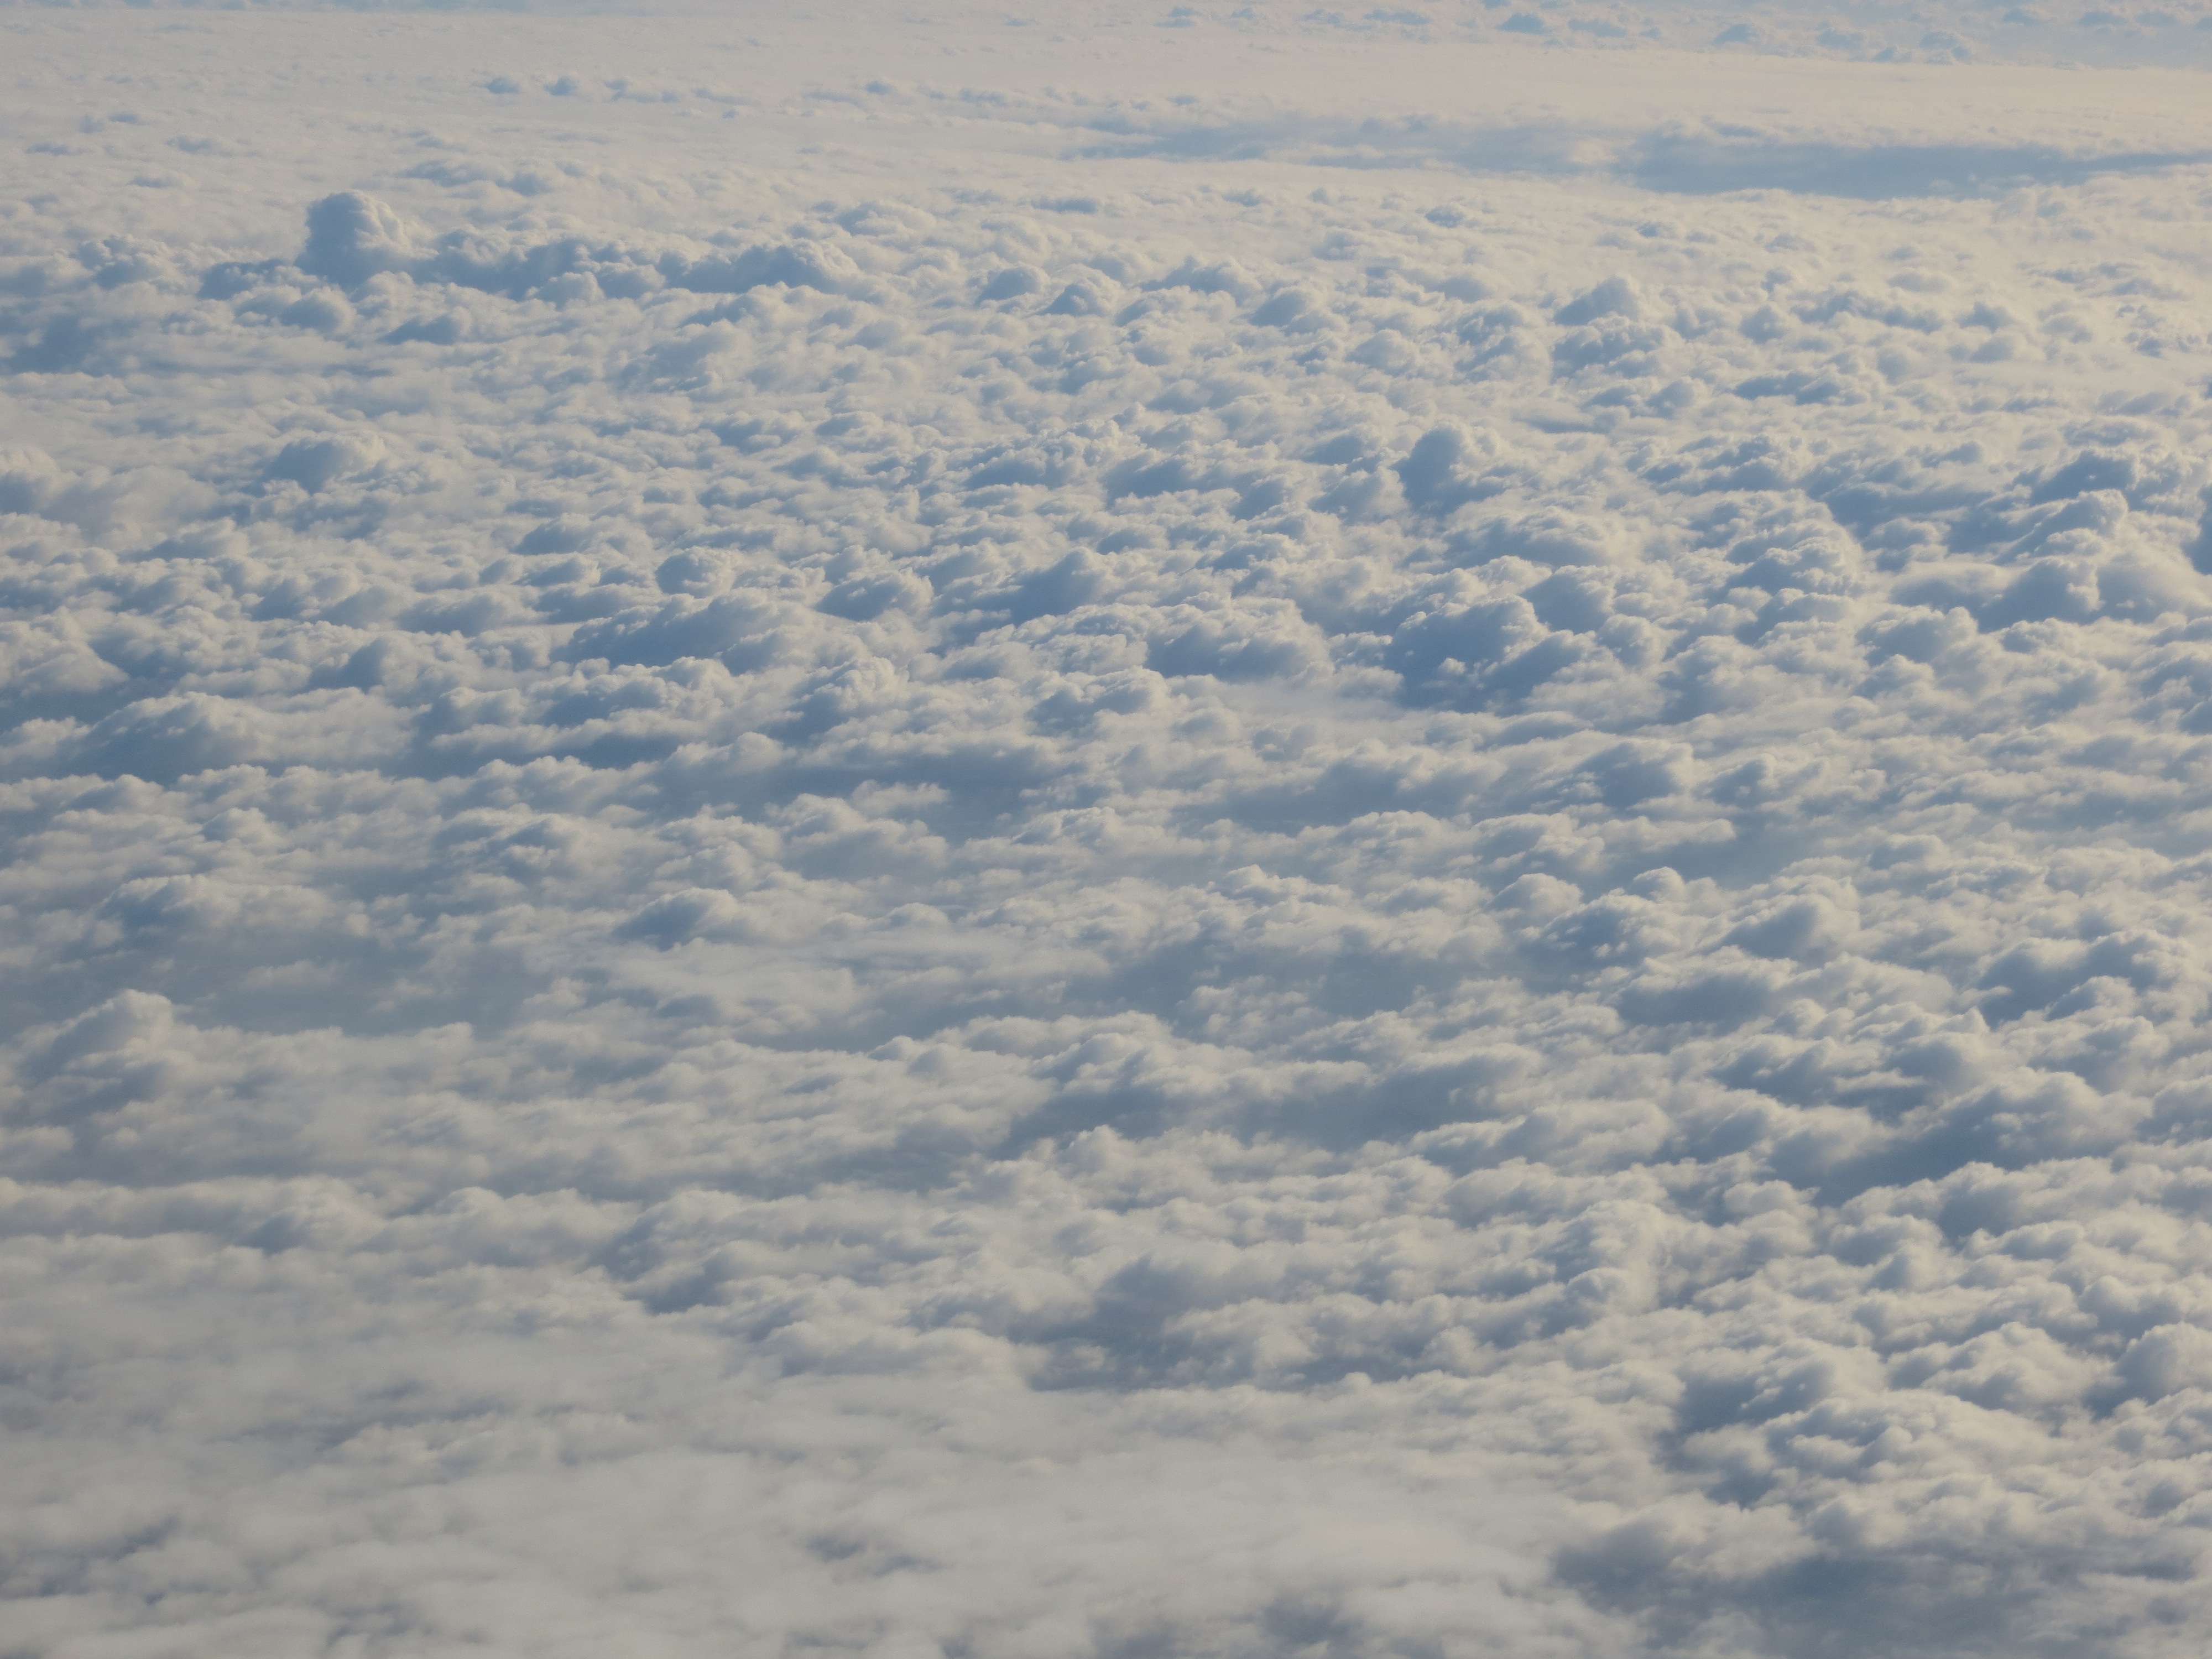
horizon, mountain, snow, cloud, sky, white, sunlight, view, atmosphere, flight, cumulus, plain, top view, clouds, plateau, tundra, meteorological phenomenon, atmospheric phenomenon, atmosphere of earth